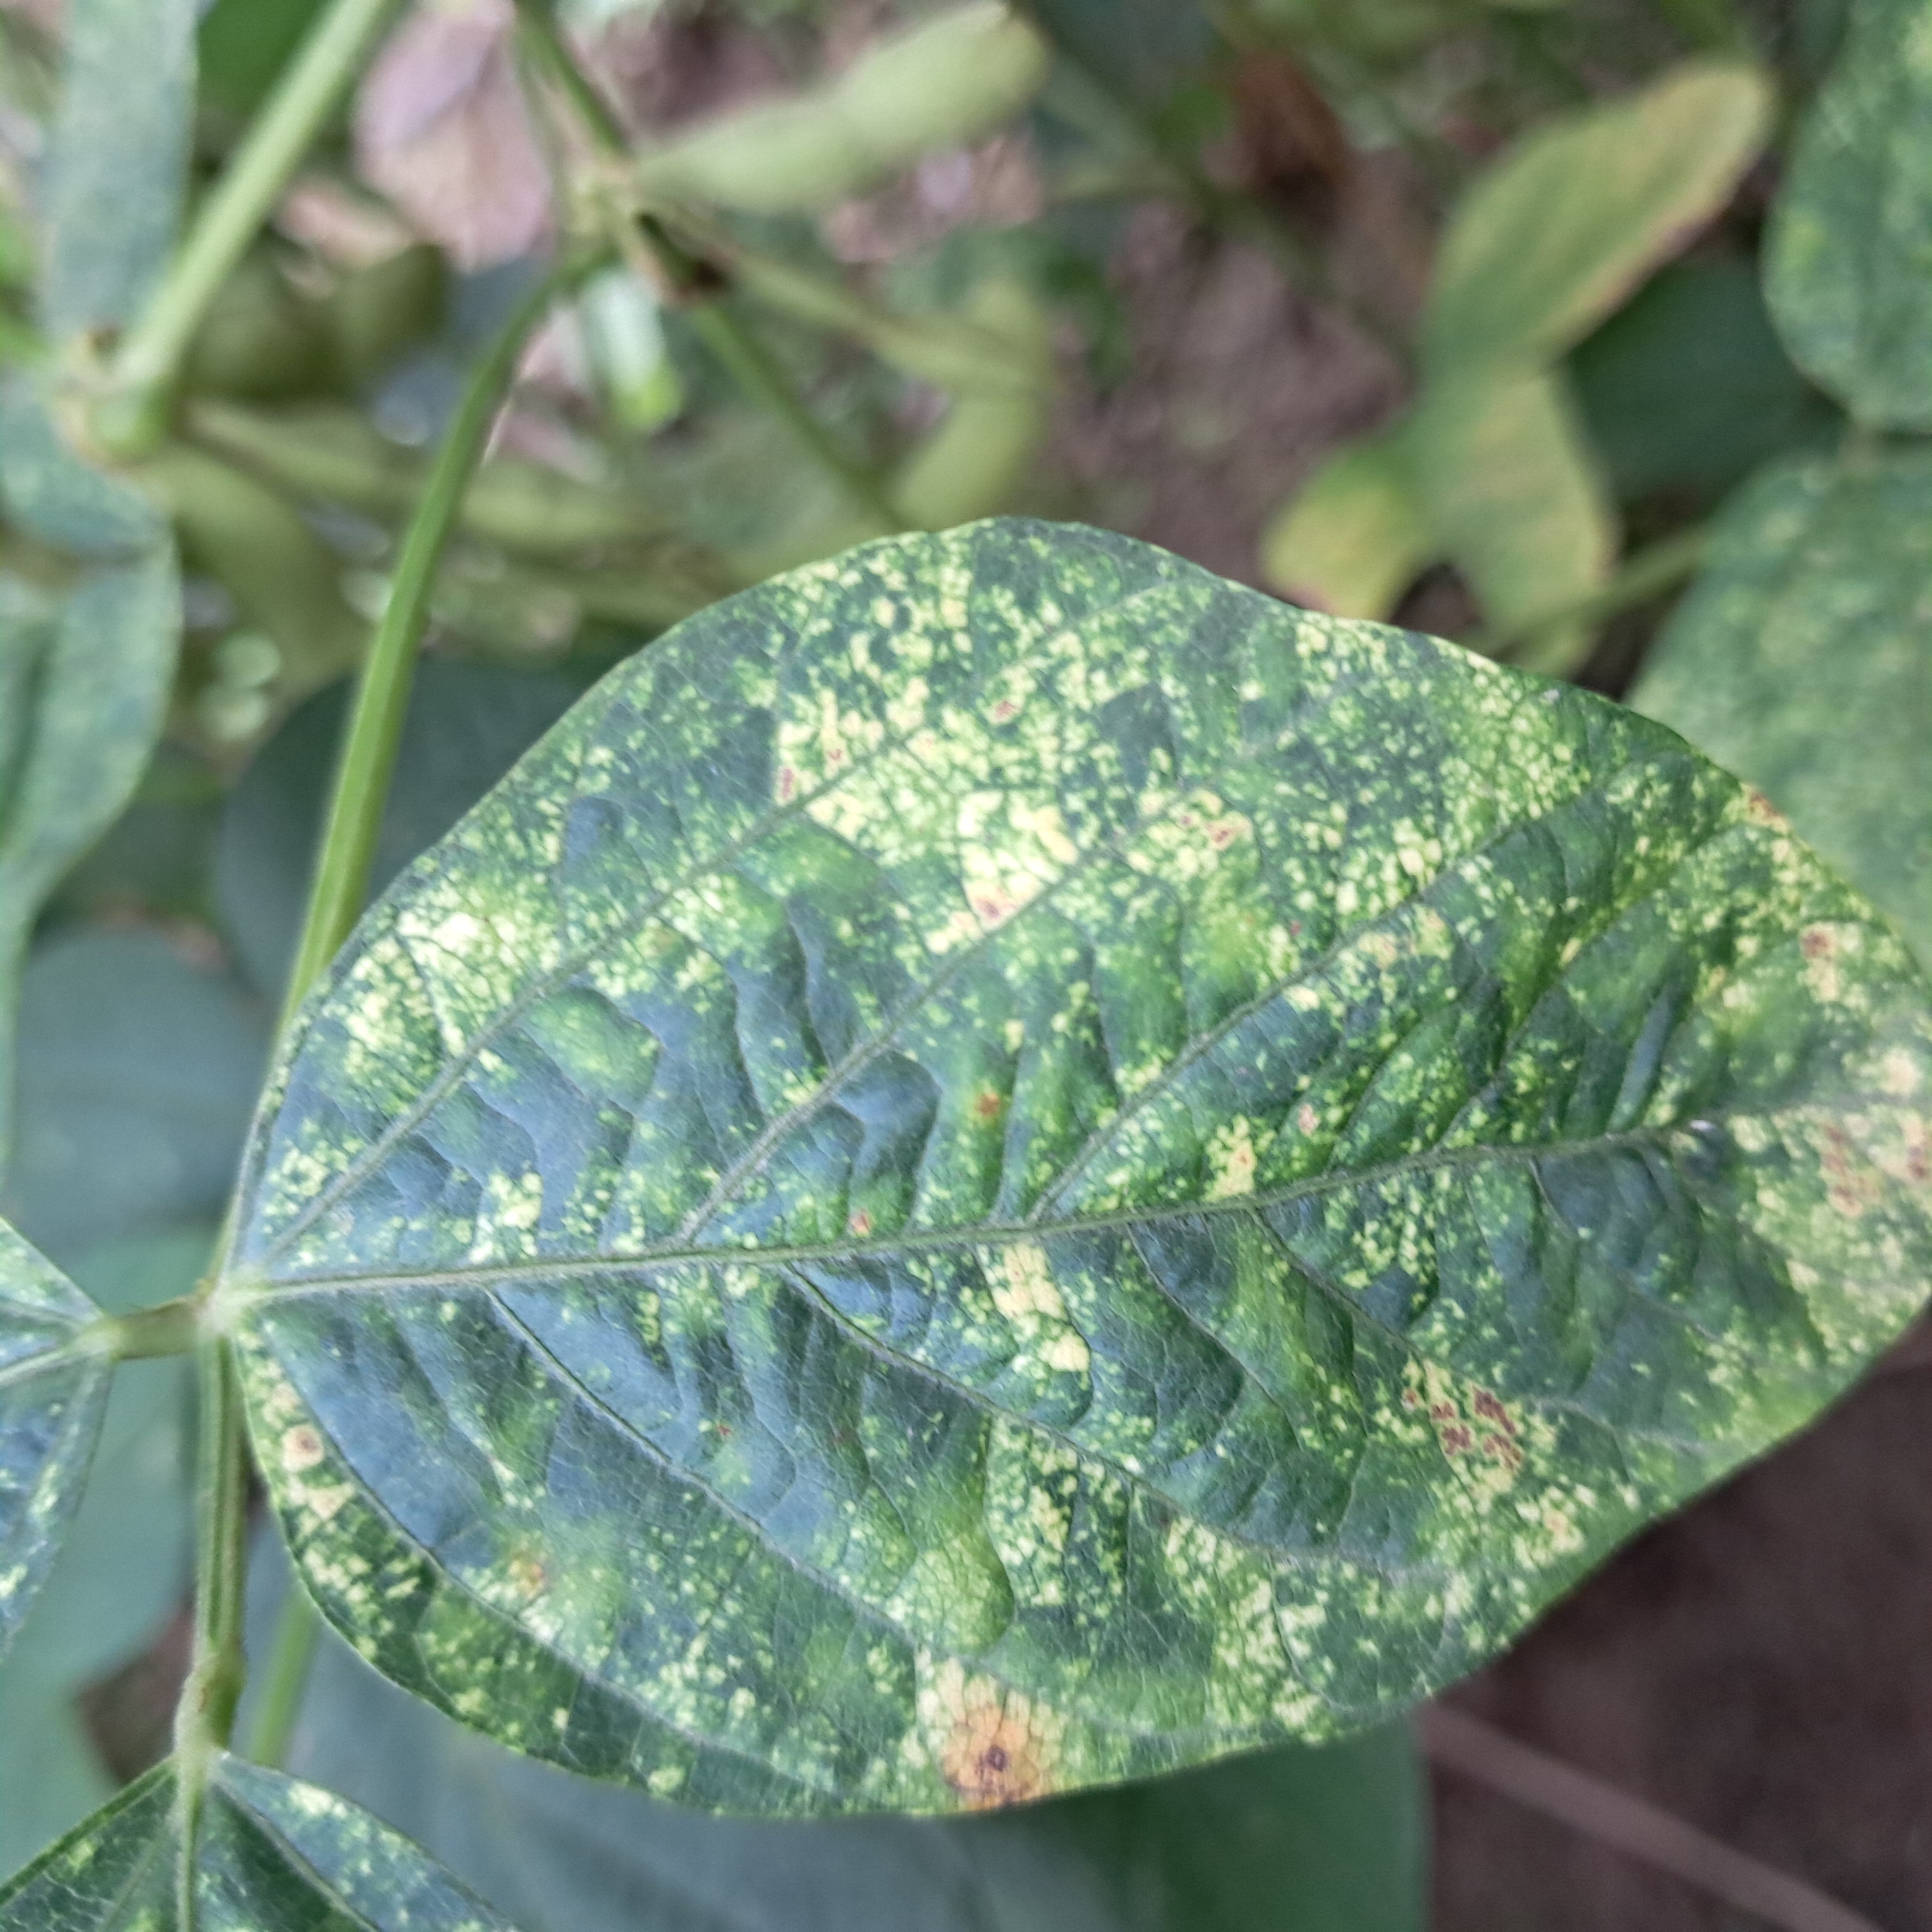
Label: Mosaic